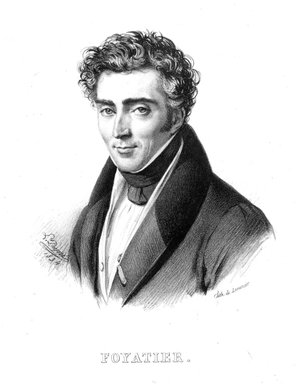
La rue Foyatier est une rue de la butte Montmartre, dans le 18ᵉ arrondissement de Paris.
Denis Foyatier né le 21 septembre 1793 à Bussières et mort le 19 novembre 1863 à Paris est un sculpteur néo-classique français.